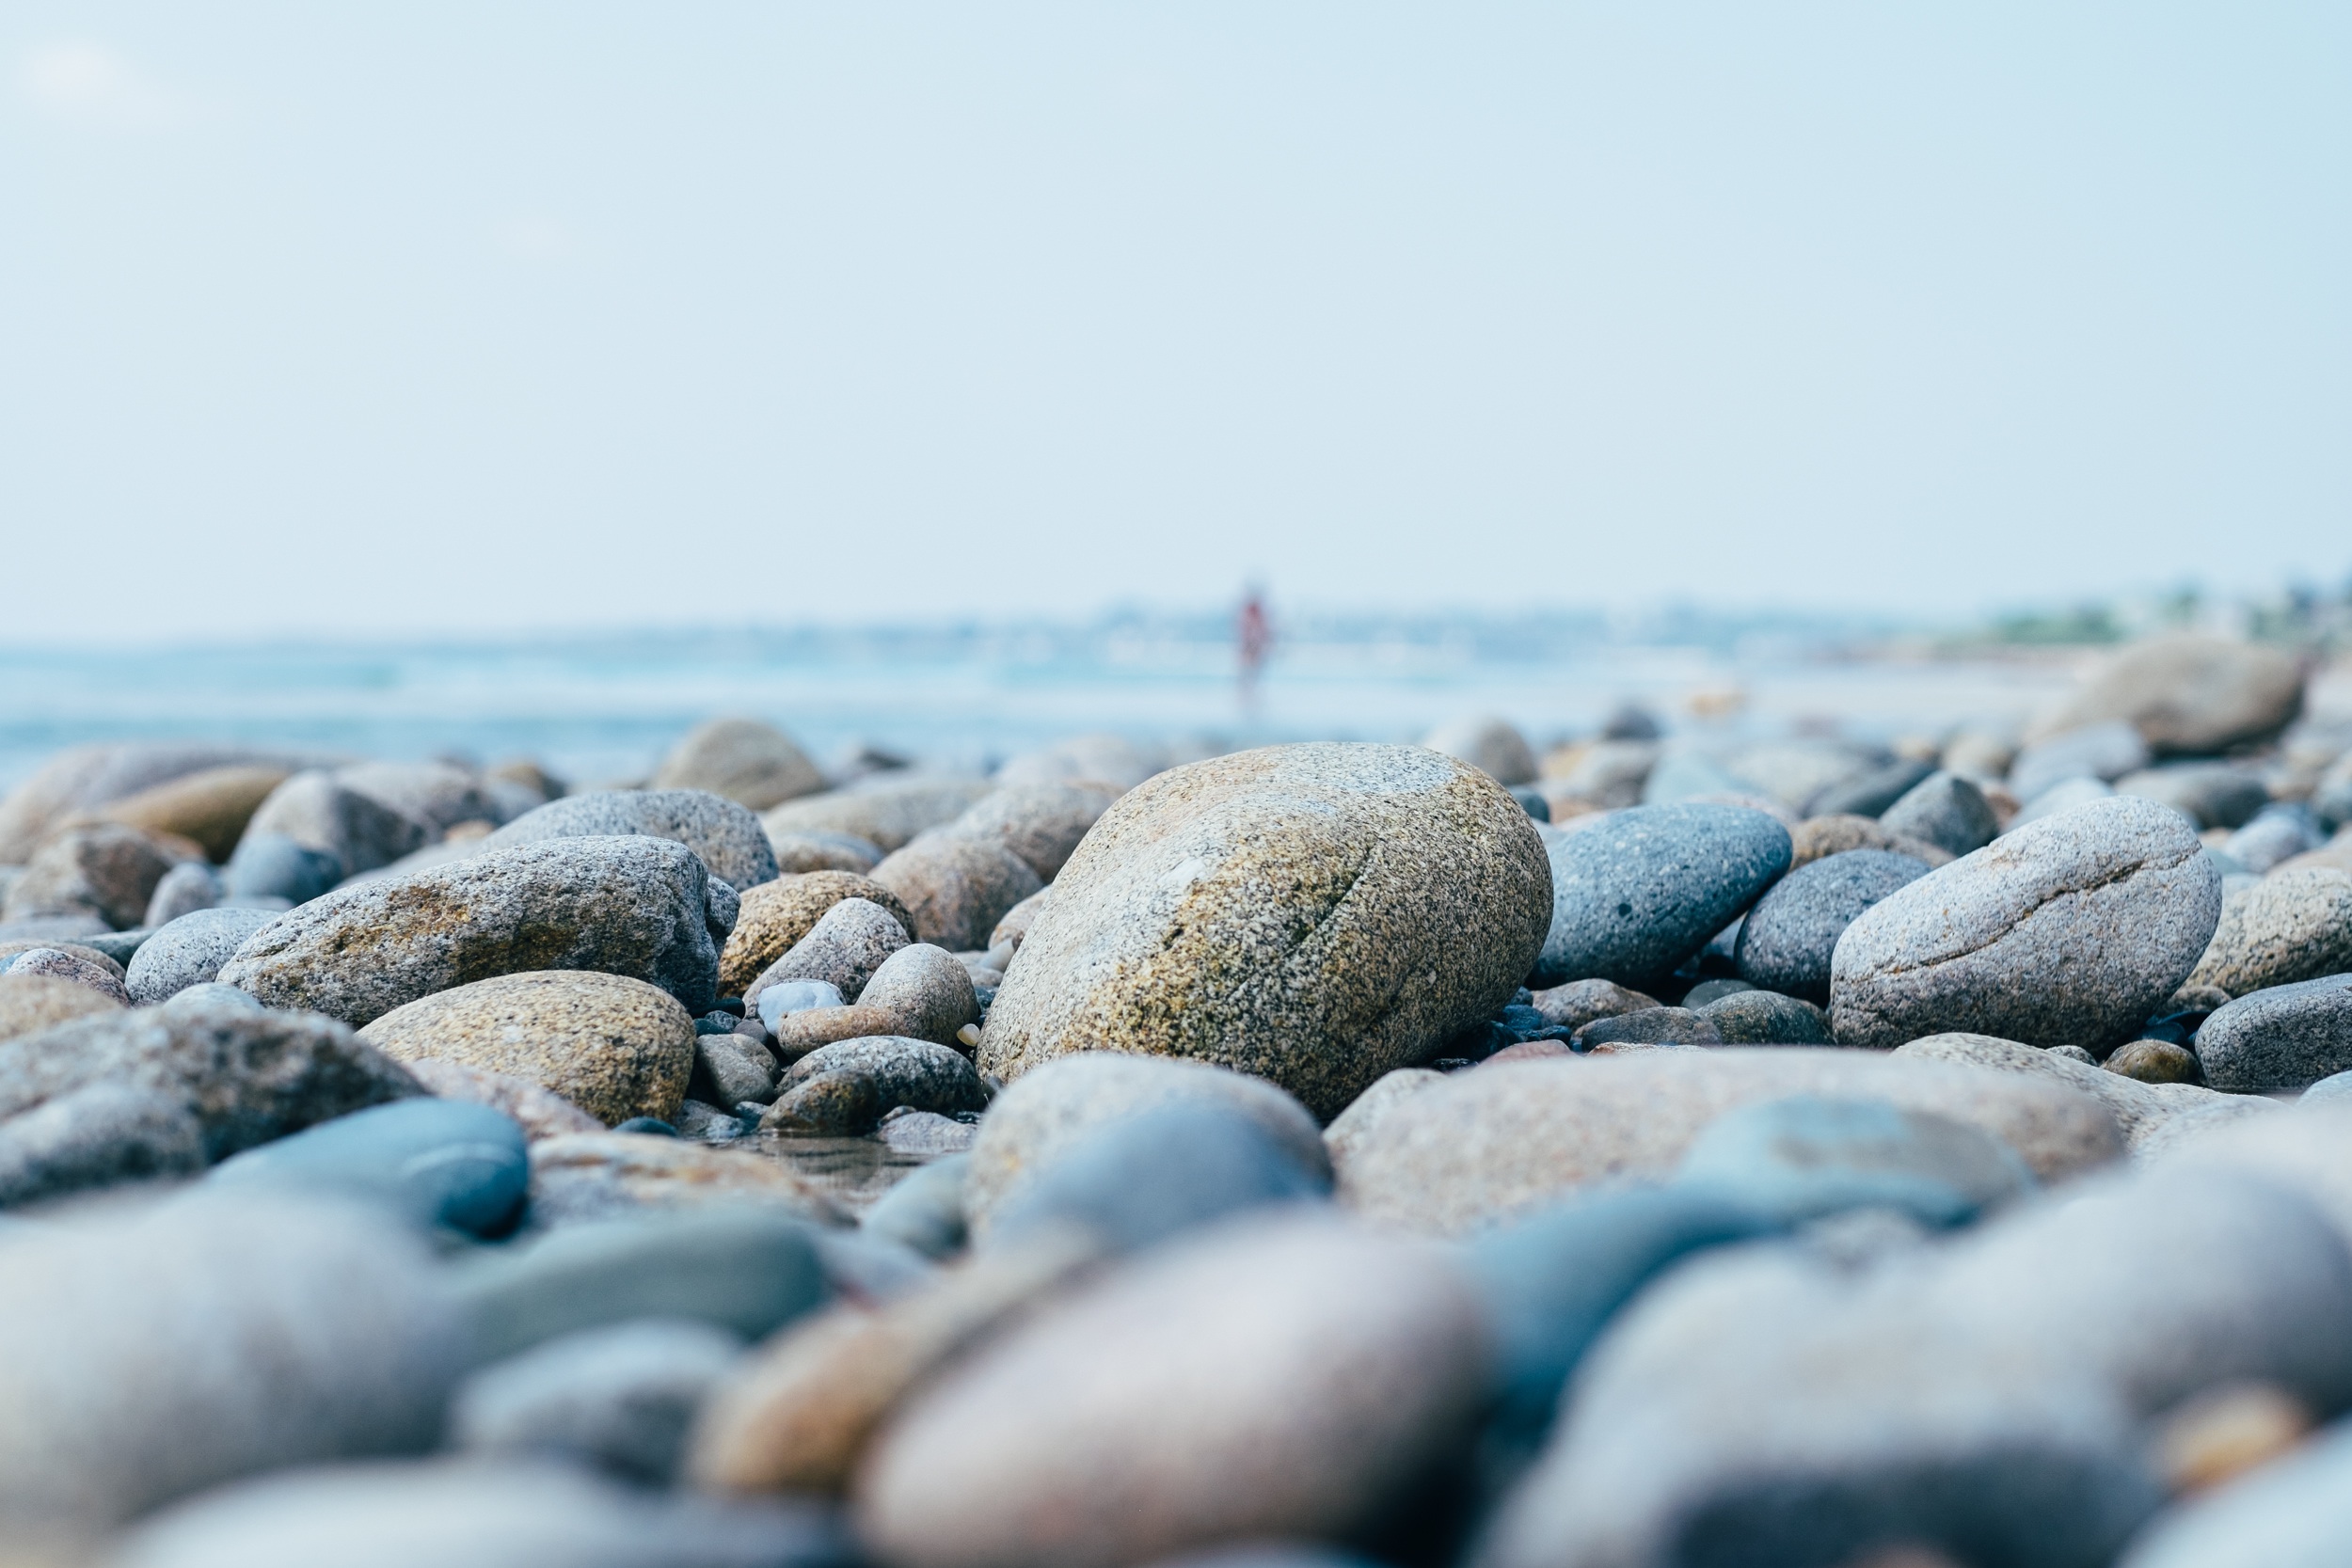
beach, sea, coast, nature, sand, rock, ocean, shore, wave, pebble, material